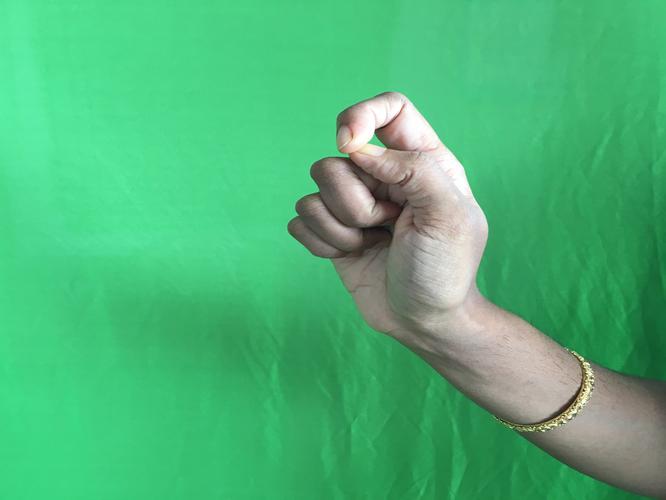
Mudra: Kapith
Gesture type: single_hand